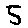
Label: 5